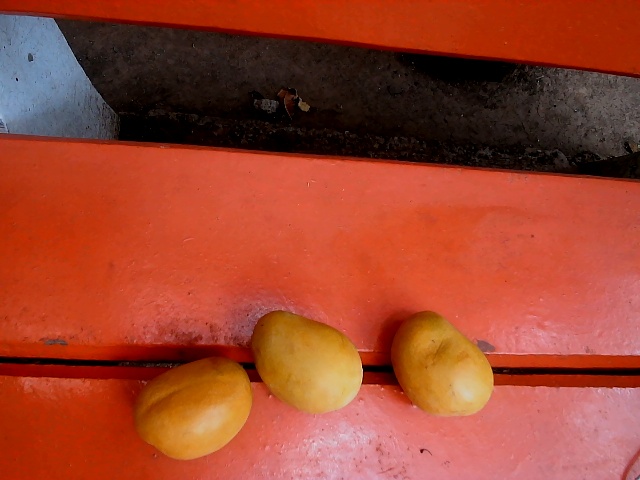
Label: Ripe_Mango